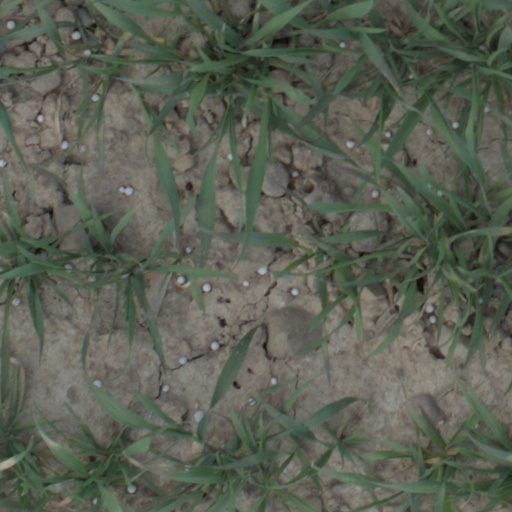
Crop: wheat